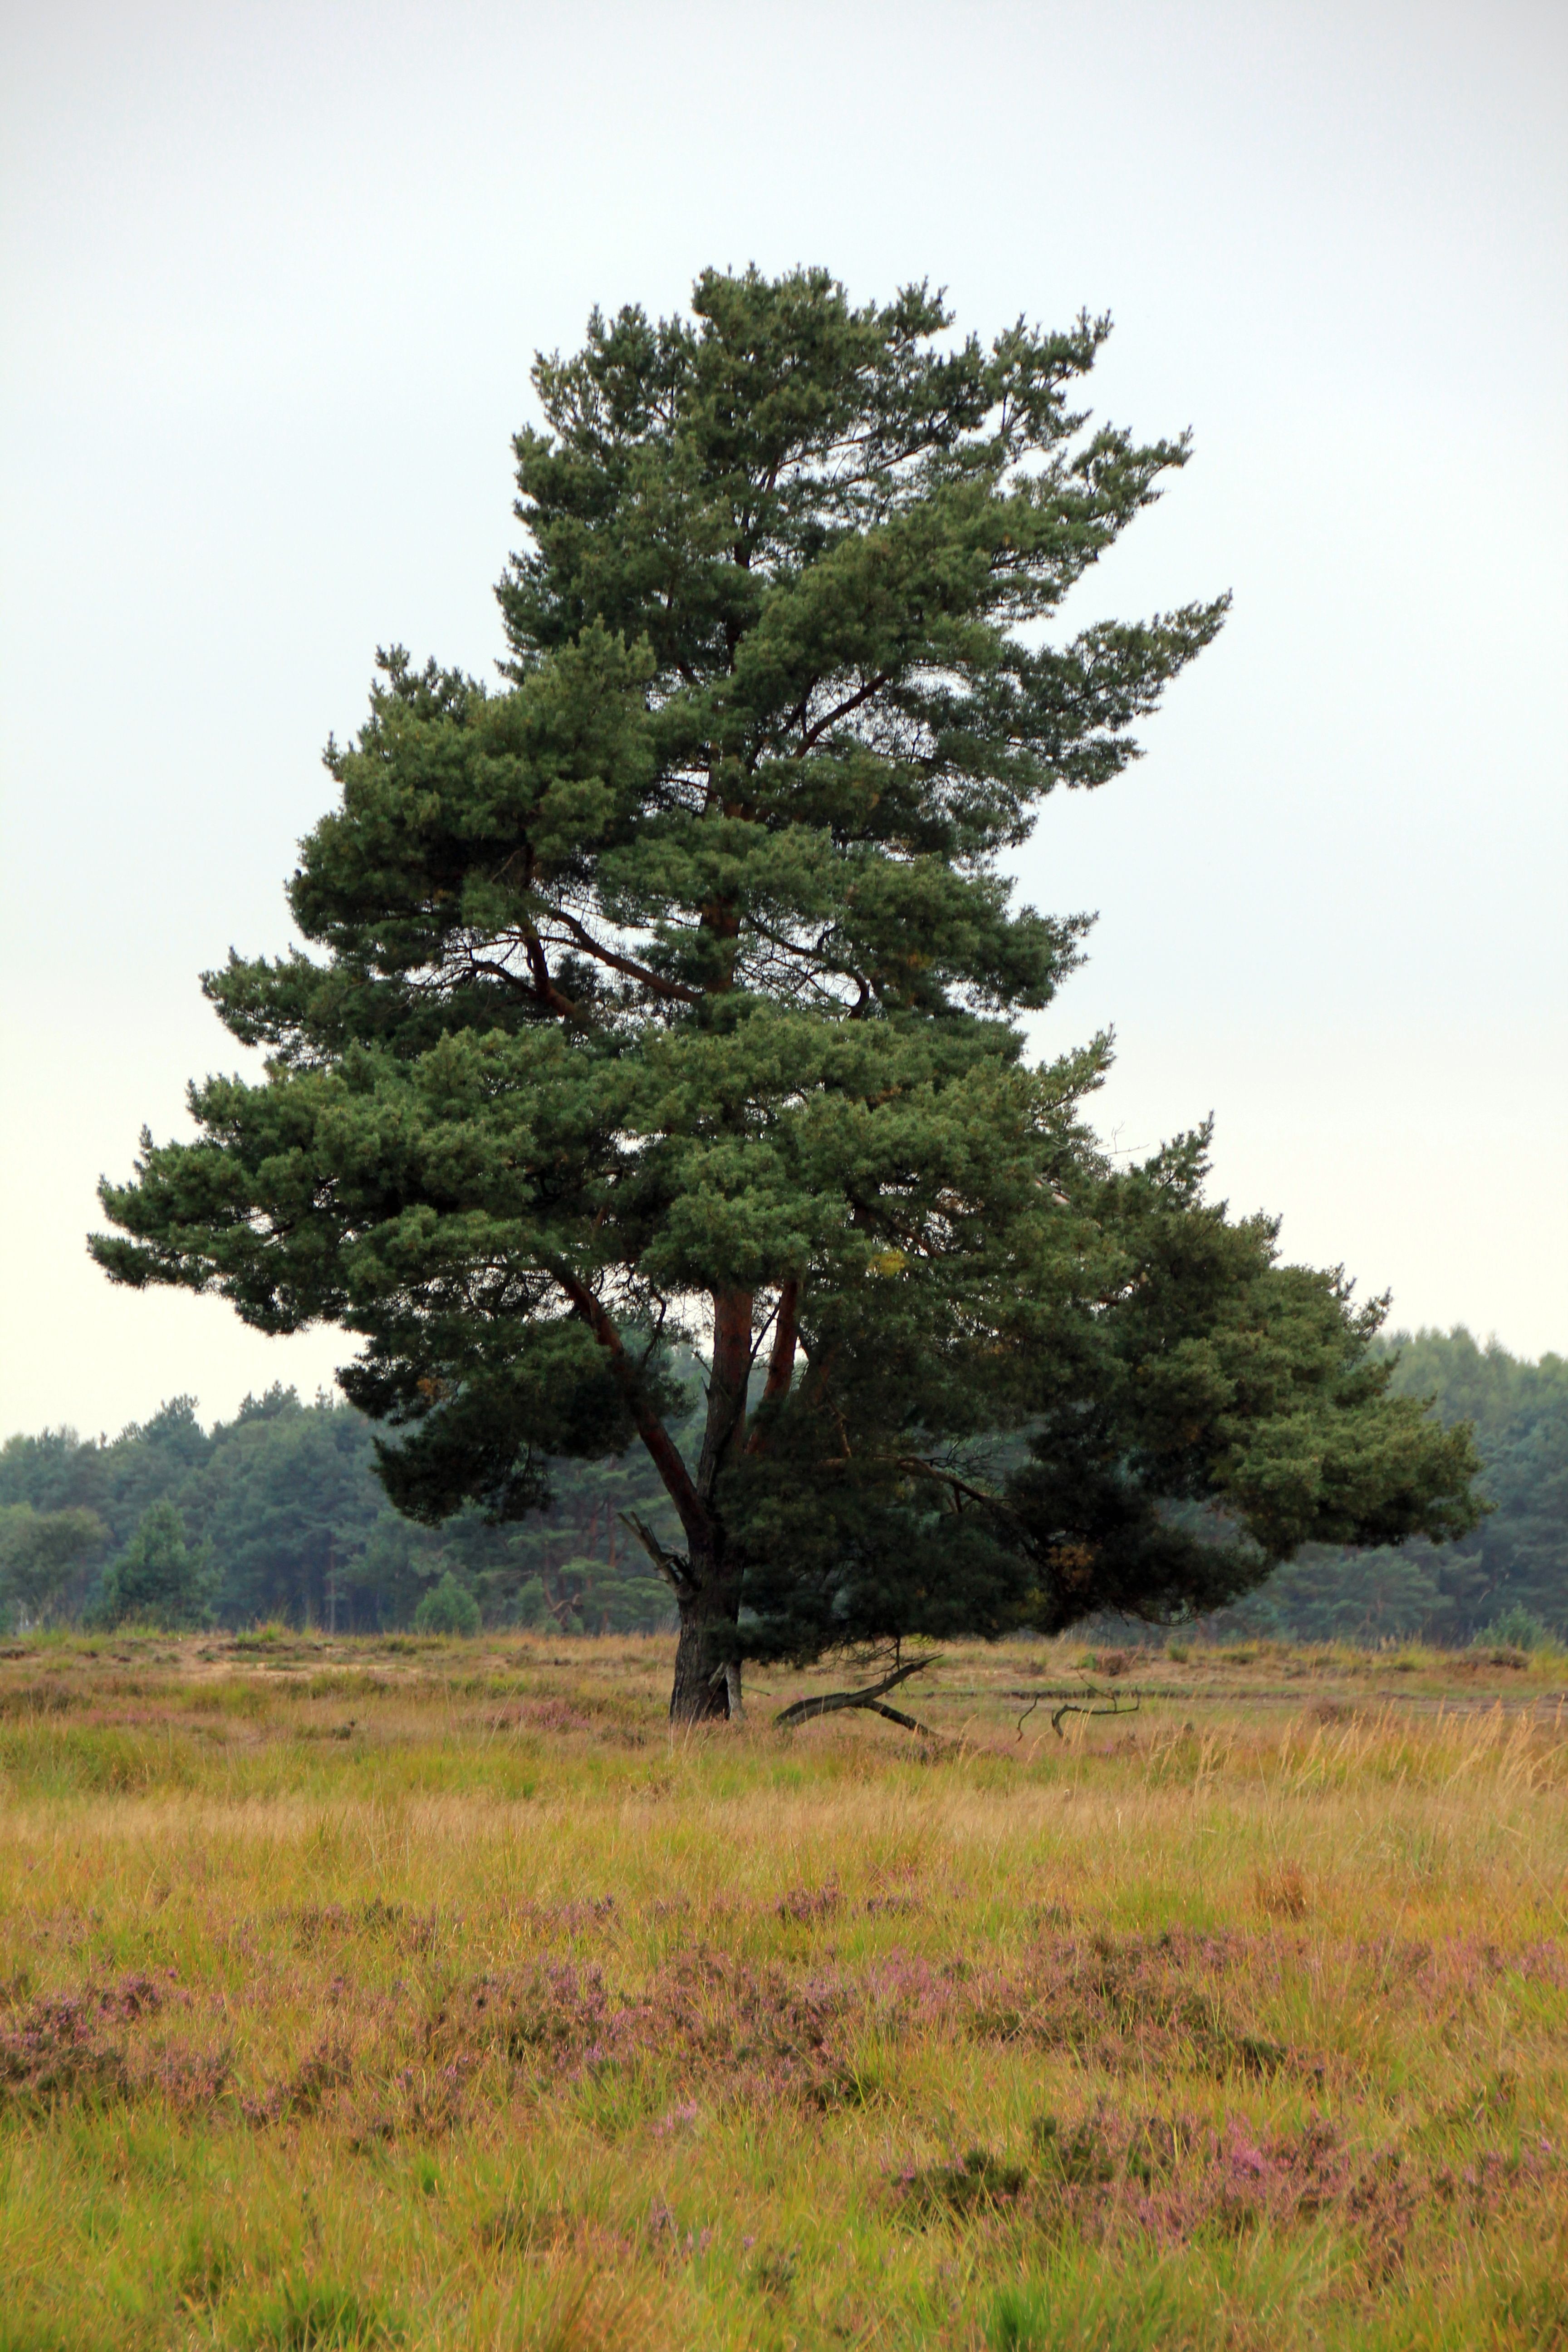
landscape, tree, grass, branch, plant, pine, evergreen, fir, savanna, conifer, spruce, larch, ecosystem, flowering plant, biome, pine family, woody plant, temperate coniferous forest, land plant, senne